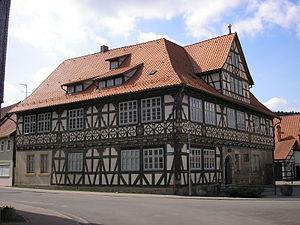
Themar est une petite ville allemande de l'arrondissement de Hildburghausen, en Thuringe. Bien qu'elle n'en fasse pas partie, Themar est le siège de la communauté d'administration de Feldstein.